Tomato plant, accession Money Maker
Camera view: horizontal (90 deg, fisheye); turntable rotation: 330 degrees
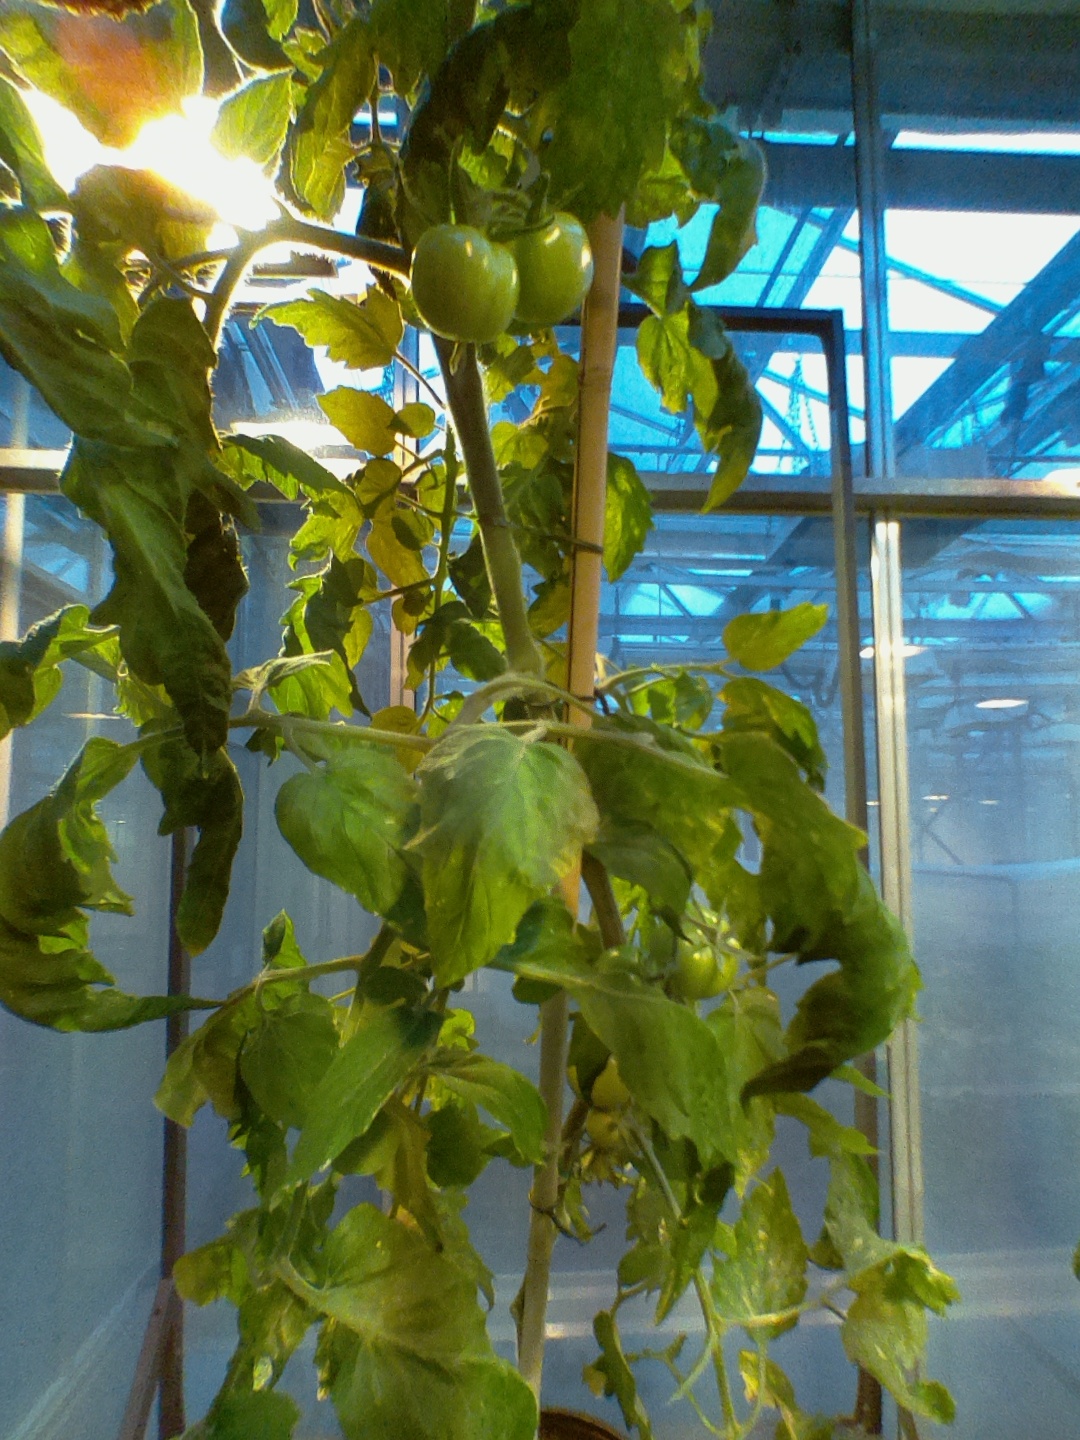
BBCH growth stage 75: 50%-60% of final fruit size